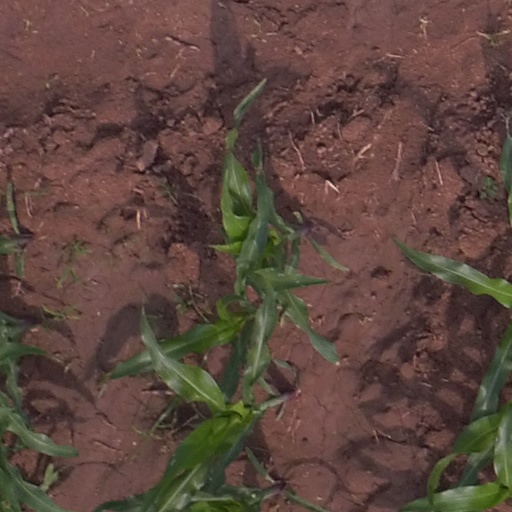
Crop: maize; corn